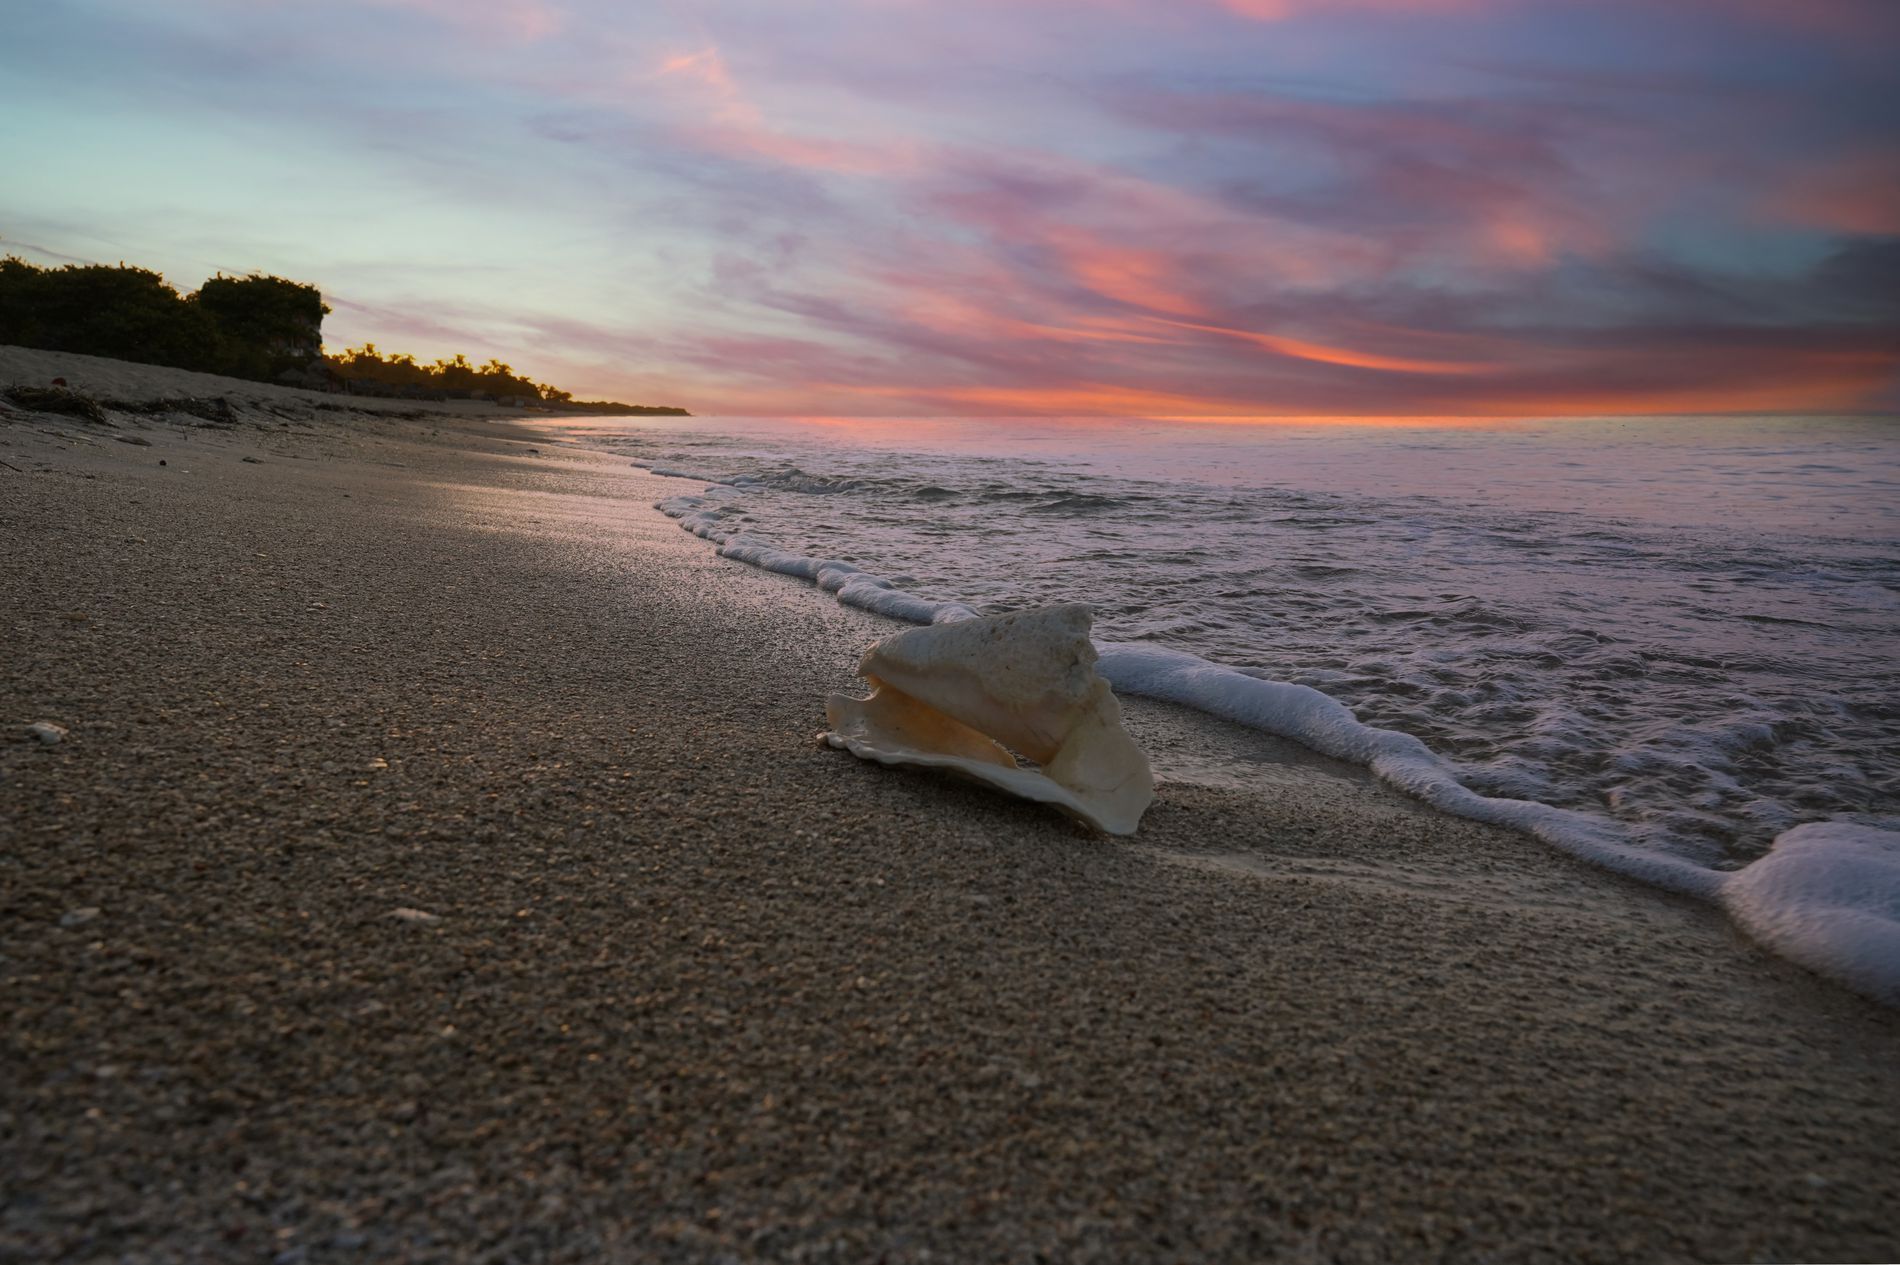
beach with a large seashell
The image is a serene beach scene, with a large seashell resting on wet sand.
The shoreline stretches into the distance, bordered by dark green plants on the left.
The sky is awash with pastel hues, pinks, purples, and blues.
A peaceful beach scene at sunset with a seashell in the foreground and waves gently lapping the shore.
Photo Angle Worm's eye view ground level perspective emphasizes the shell.
The Color Palette Warm pastels lavender, pink, and orange in the sky.
Photography Style is Landscape
Labels: Animal, Invertebrate, Sea Life, Seashell, Beach, Coast, Nature, Outdoors, Sea, Shoreline, Water, Sky, Soil, Conch, Lizard, Reptile, Scenery, plants
Camera: SONY ILCE-7M3
Lens: 24-70mm F2.8 DG DN | Art 019
Aperture: F10
Exposure: 1/500 sec
ISO: 1250
Focal length: 24.0 mm